Blue Mountain (ski resort)

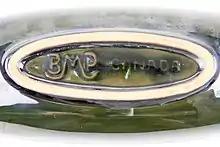
BMP marking on a ceramic bowl its makers, Blue Mountain Pottery. The pottery business was operated by Blue Mountain Resorts from 1953 to 1967 to support the resort's finances during the skiing off-season.

Weider acquired majority ownership of the resort in 1964 with the passing of Campbell in 1964. Blue Mountain Resorts underwent significant expansion during the 1960s, driven by improved access from regular snowplowing on Highway 400 and Highway 26, which made it easier for visitors from the Greater Toronto Area to reach the resort. This includes the installation of four chairlift in 1960s, the completion of Blue Mountain Inn in 1963 and the Central Base Lodge in 1969. To finance this development, Weider sold off Blue Mountain Pottery in 1967, although retained the of land located across the pottery factory, opting to build a large restaurant, shopping centre and planetarium near the resort.